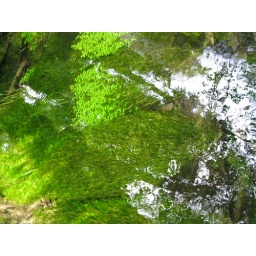
forest under the water